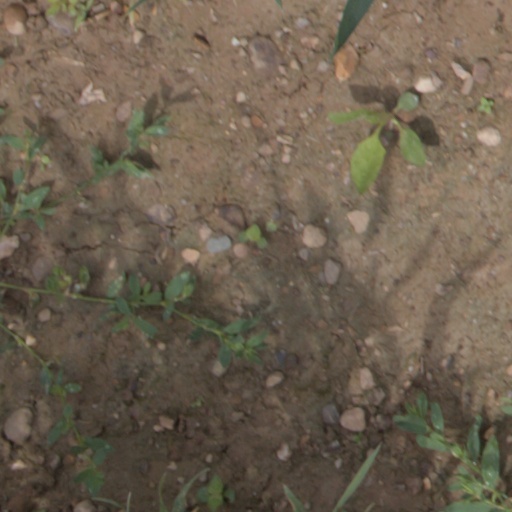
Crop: wheat